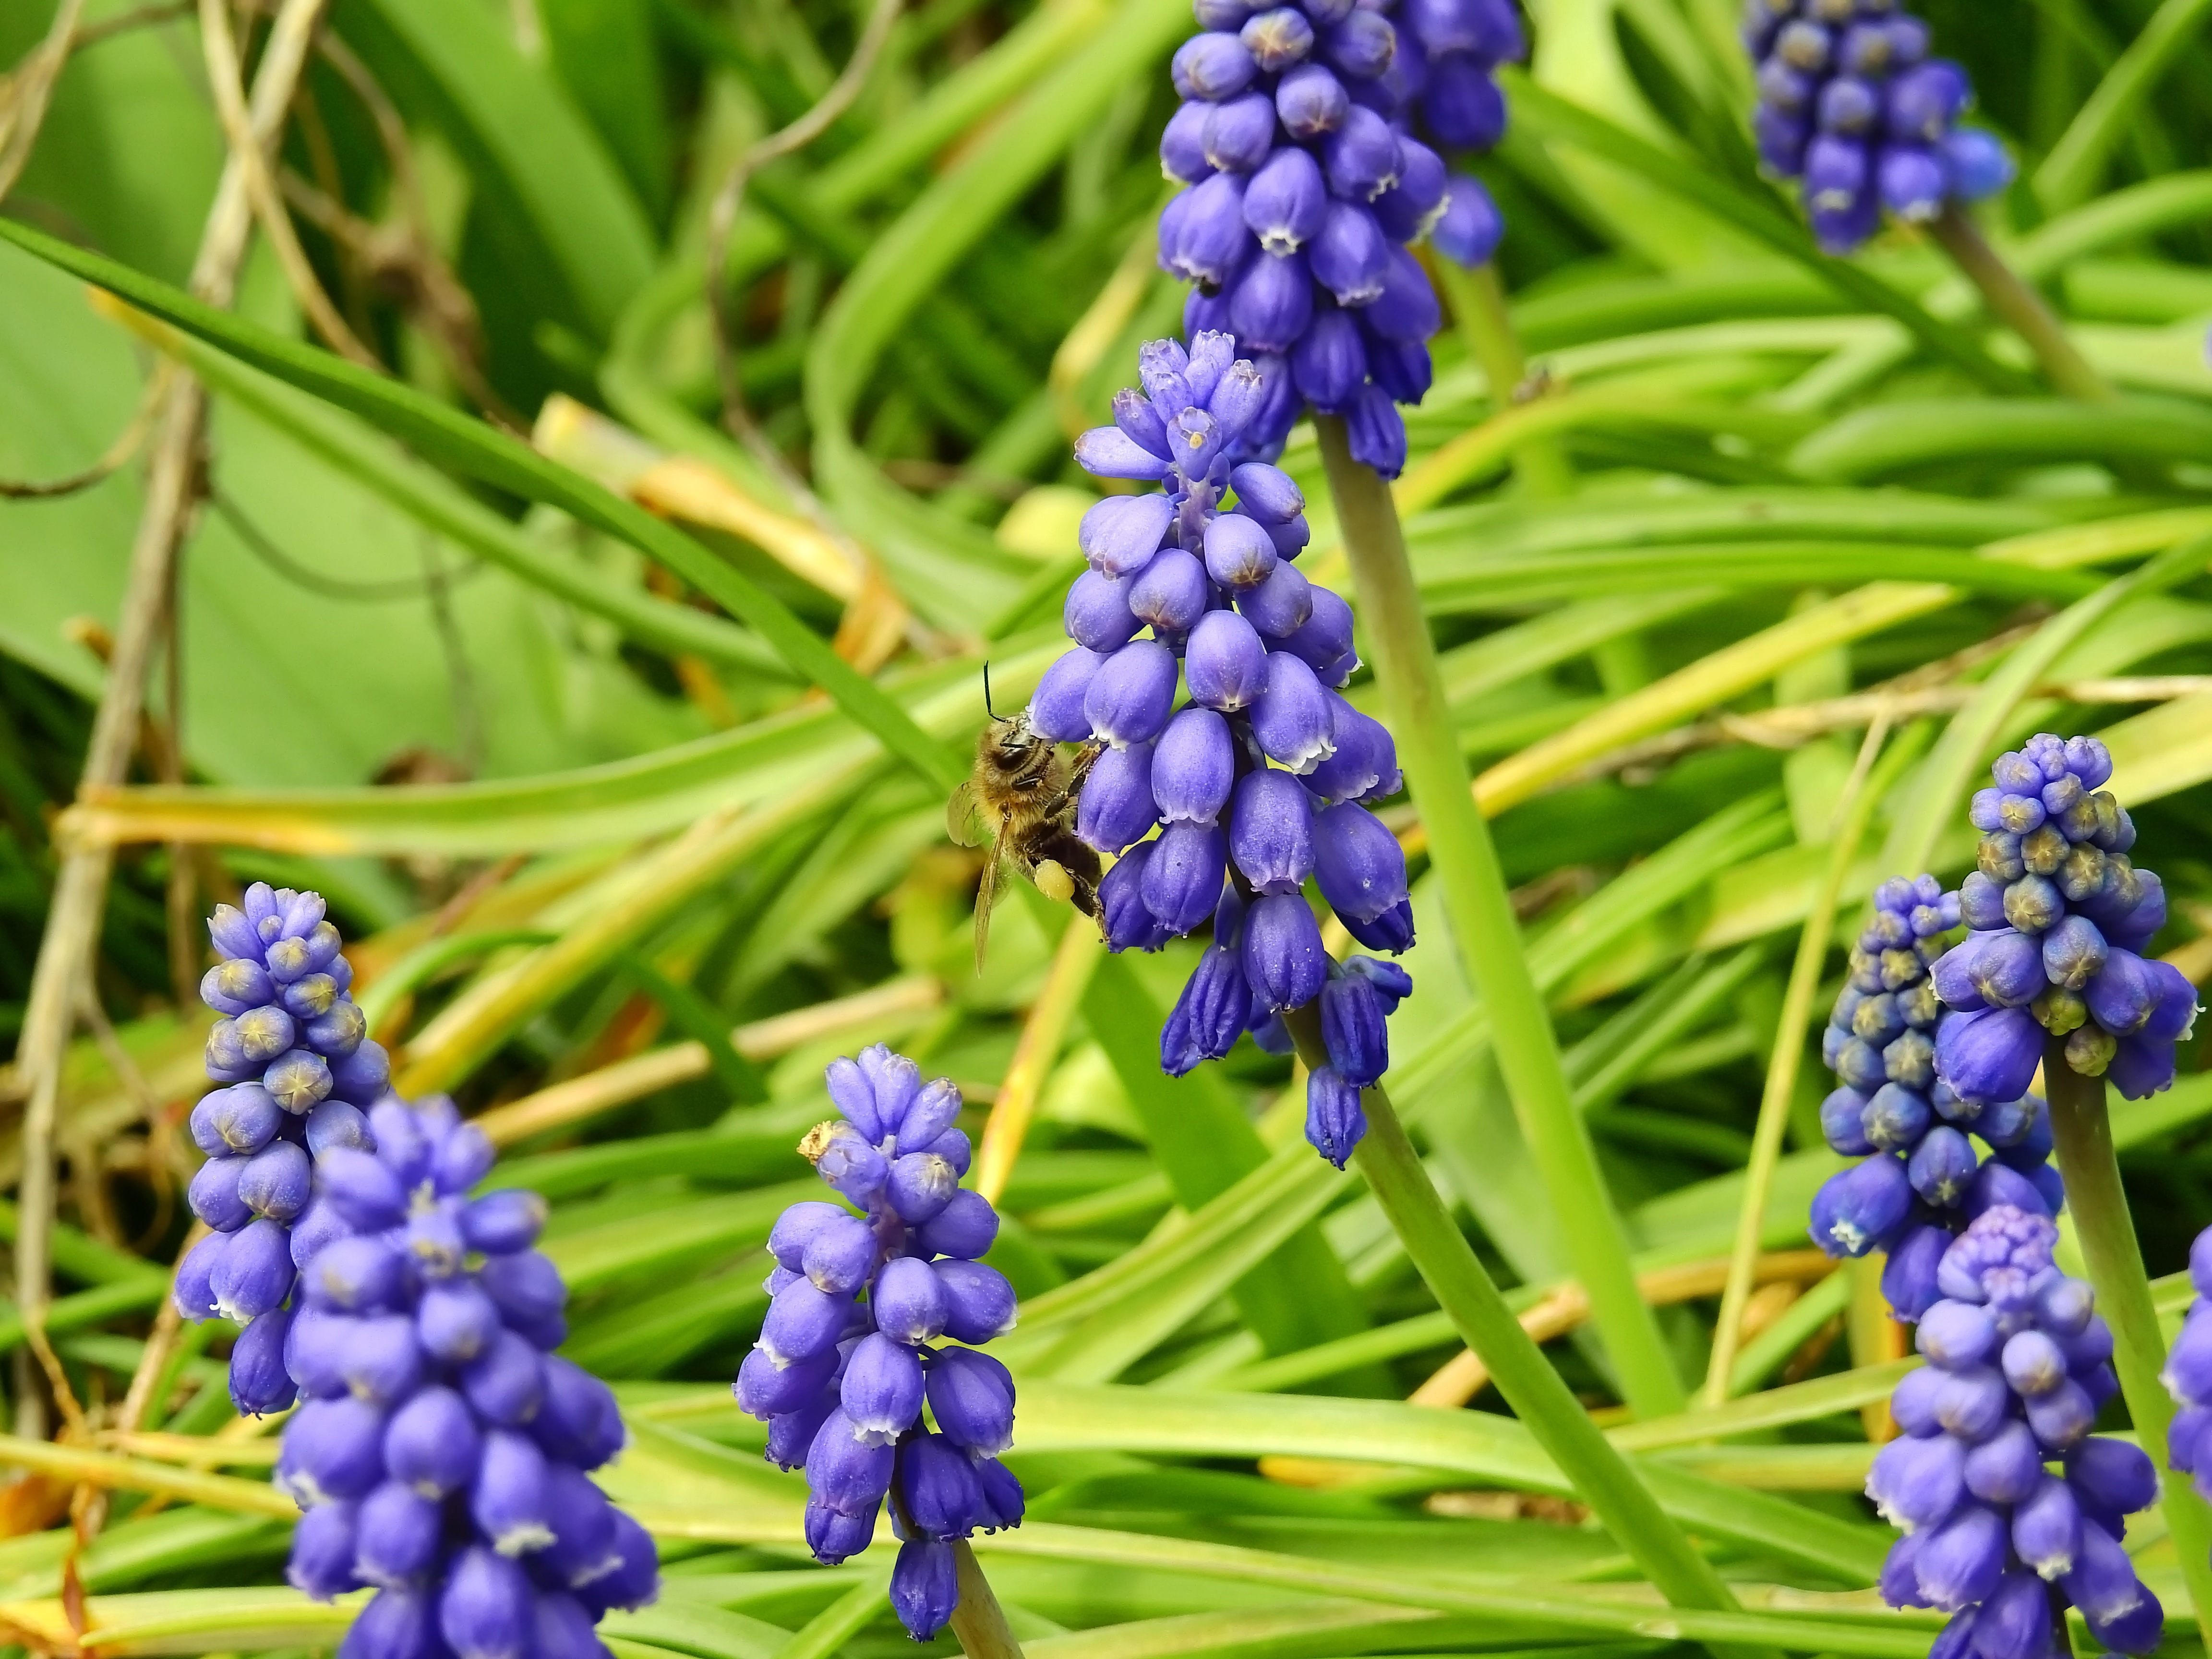
table, nature, blossom, plant, flower, purple, bloom, food, spring, produce, insect, botany, blue, garden, flora, wildflower, shrub, violet, bee, muscari, hyacinth, lupin, harbinger of spring, flowering plant, grape hyacinth, land plant